M1 Abrams

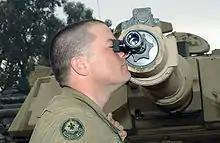
A soldier assisting in the critical job of "boresighting" the alignment of all the tank's sights to the center of the axis of the bore of the main gun on an M1A1 Abrams in Mosul, Iraq, in January 2005.

In August 2006, General Dynamics Land Systems received a U.S. Army order for 505 Tank Urban Survivability Kits (TUSK) for Abrams main battle tanks supporting operations in Iraq, under a US$45 million contract. Deliveries were expected to be completed by April 2009. Under a separate order, the U.S. Army awarded General Dynamics Armament and Technical Products (GDATP) US$30 million to produce reactive armor kits to equip M1A2s.